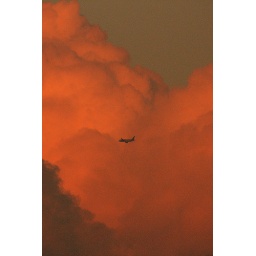
areoplane in red clouds and modifed in DPP